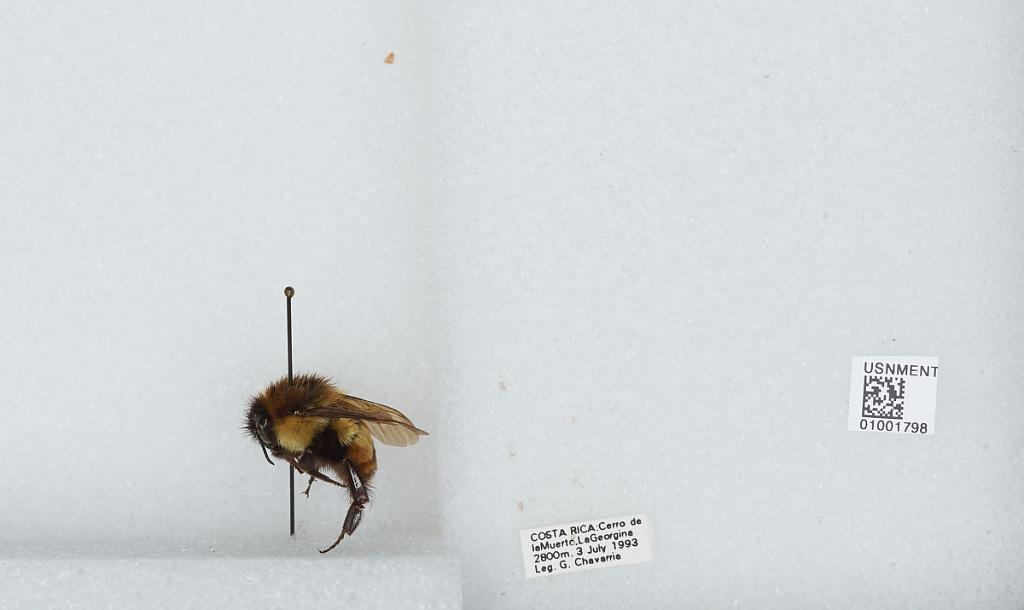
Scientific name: Bombus (Pyrobombus) ephippiatus (Say)
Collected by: G. Chavarria
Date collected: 1993-7-3
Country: Costa Rica
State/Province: San Jose
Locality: Cerro de la Muerte, La Georgina
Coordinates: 9.5583, -83.7239